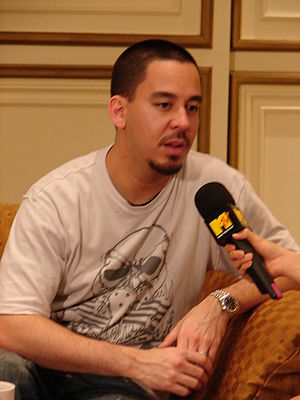
Linkin Park / Bandmedlemmer
Interview med Mike Shinoda.
"Linkin Park er et amerikansk nu-metal/rockband fra Agoura Hills, Californien, som blandt andet er kendt for sange som ""In the End"", ""Numb"" og ""Faint"". Siden deres dannelse i 1996, har de solgt over 50 millioner albummer, og vundet to Grammy Awards.